Progressive People's Party (Germany)

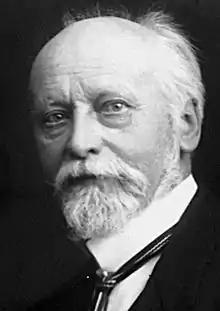
Ludwig Quidde, a pacifist member of the FVP who was awarded the Nobel Peace Prize in 1927

Due to its left-wing liberal positions, the party was mostly in opposition to the government's domestic, economic and fiscal policies. The FVP's main opponents in the Reichstag were the German Conservative Party and, in the early years, the Catholic Centre Party.